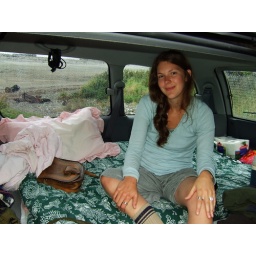
life living in a van down by the ocean